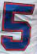
Number: 5